İpsala

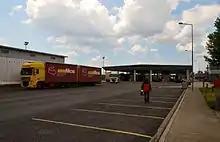
Checkpoint İpsala at the Greece–Turkey border crossing.

İpsala is a town in Edirne Province in northwestern Turkey. It is the seat of İpsala District. Its population is 8,546 (2022). It is the location of one of the main border checkpoints between Greece and Turkey. The Greek town opposite İpsala is Kipoi.